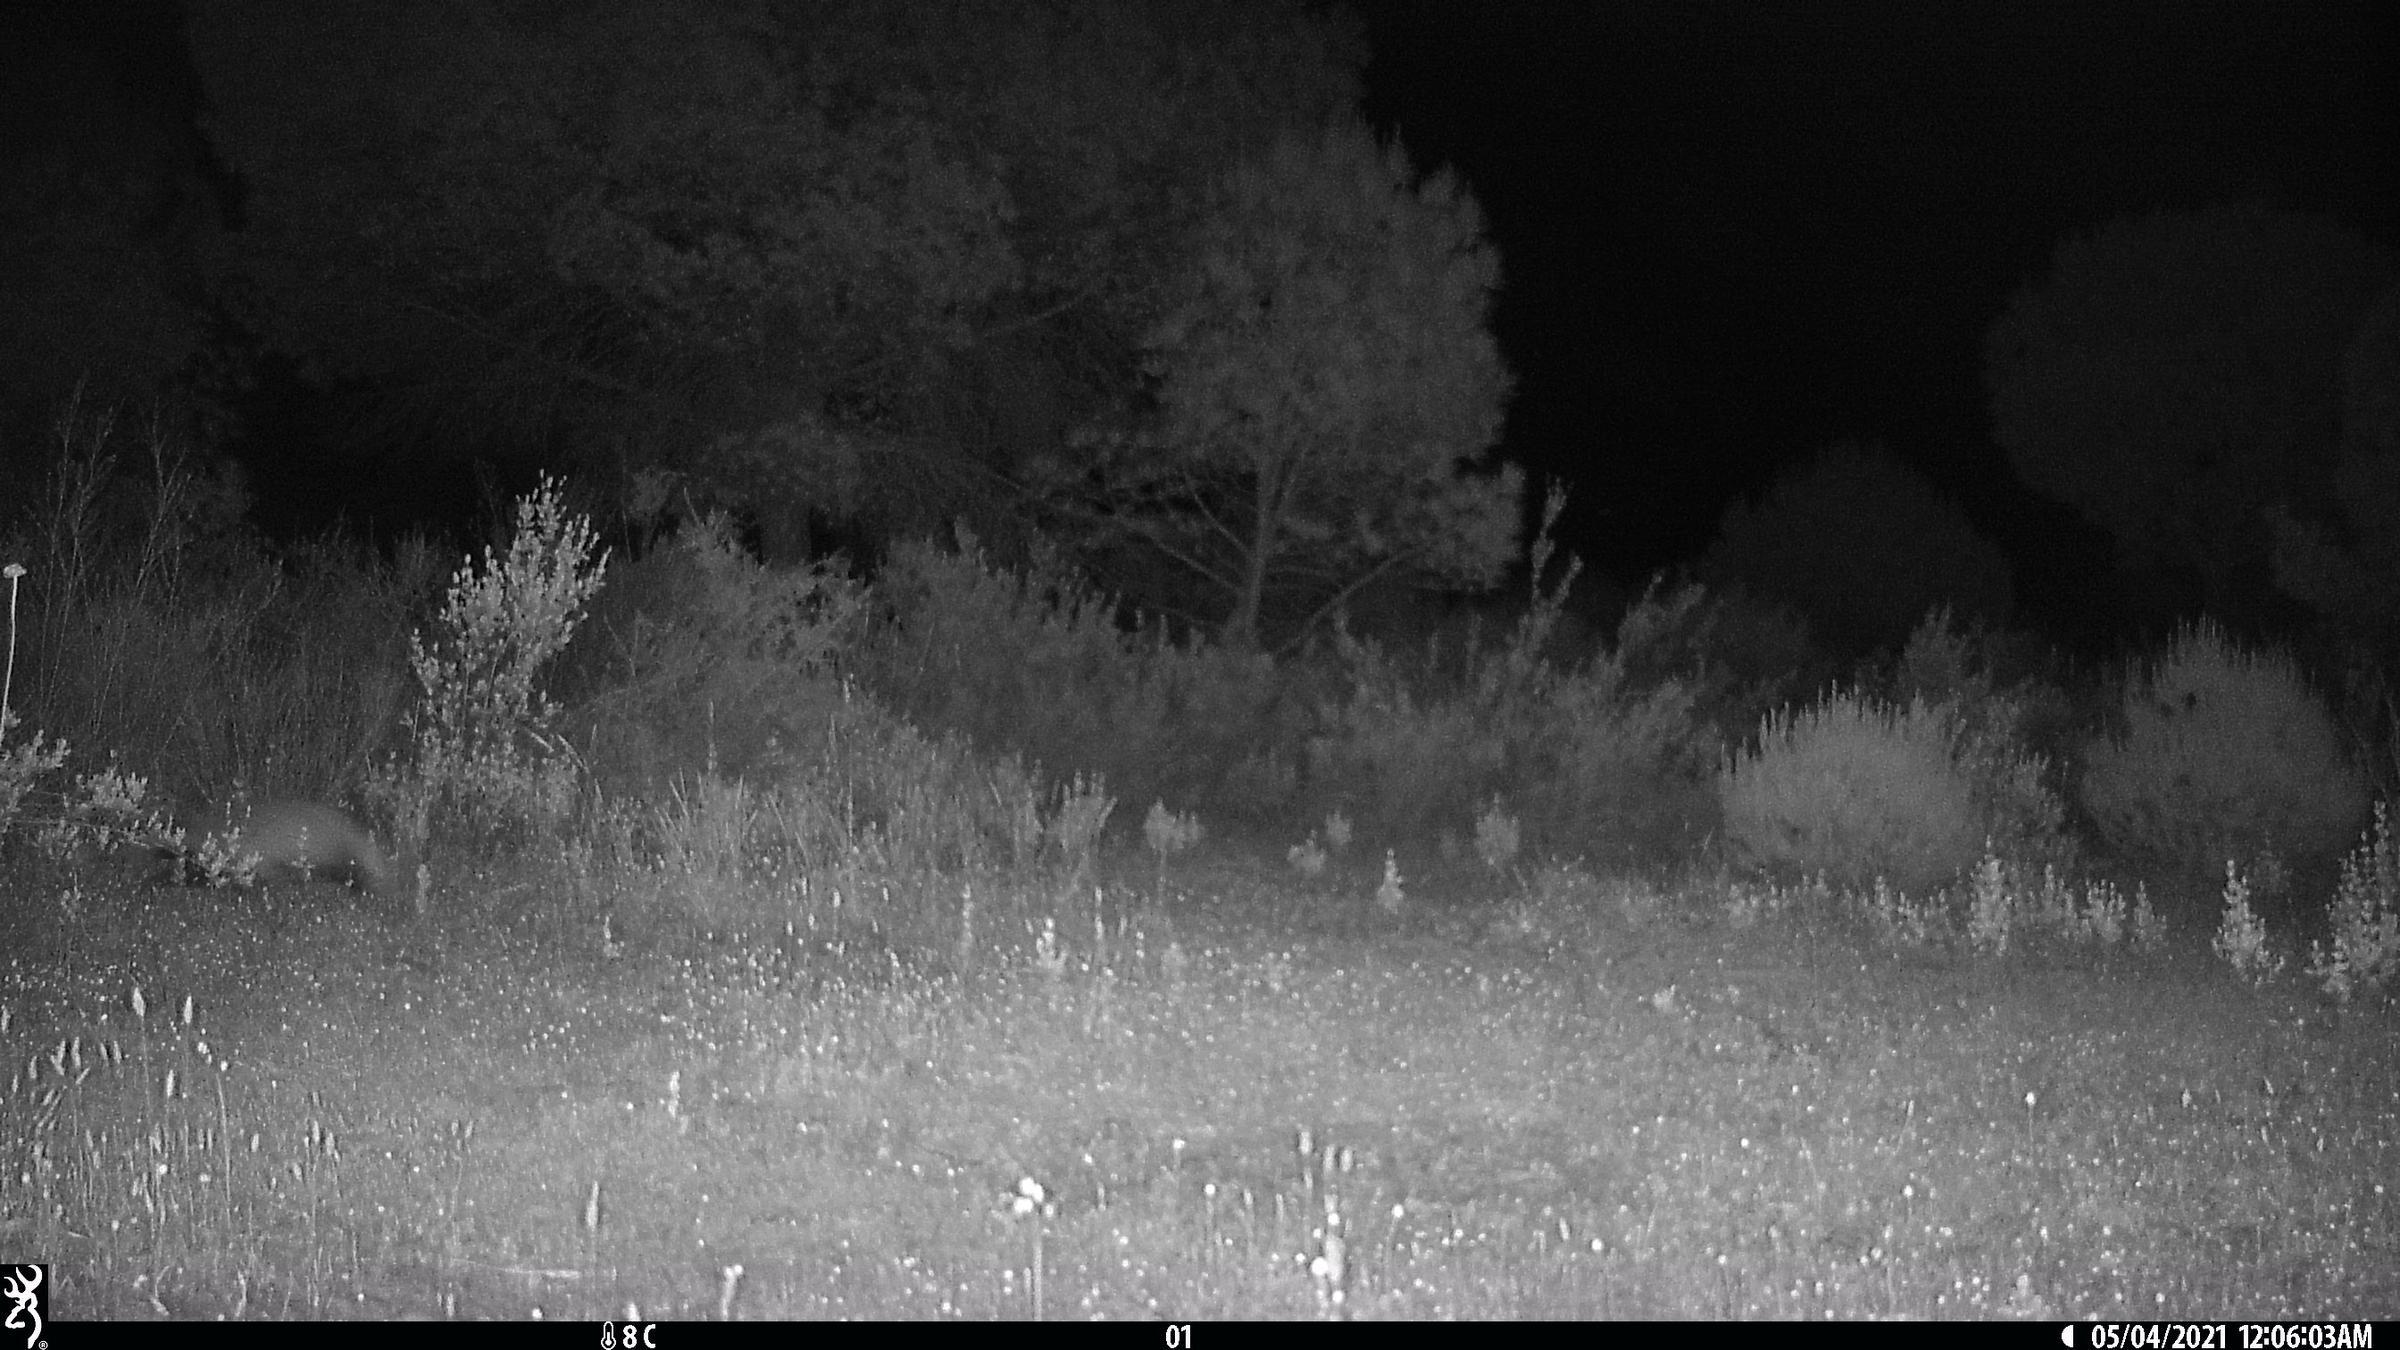
Species: Meles meles